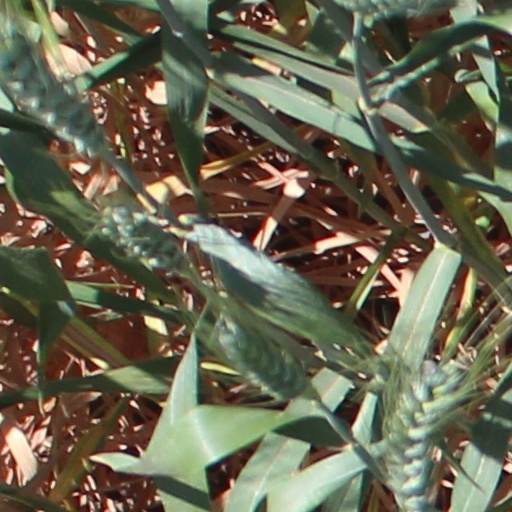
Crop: wheat